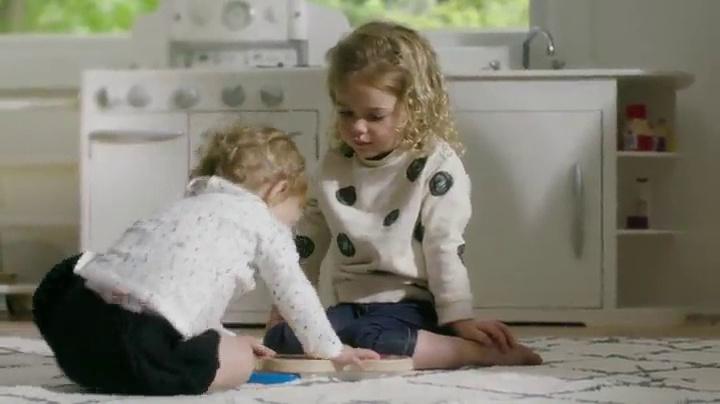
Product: Baby Einstein Magic Touch Drums Wooden Drum Musical Toy, Ages 6 months and up
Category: Toys & Games | Learning & Education | Musical Instruments | Drums & Percussion
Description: Blue grip handle means baby can play anywhere.
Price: $14.95